Ian Hendry

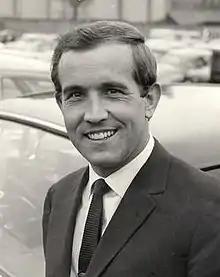
Hendry in "Live Now, Pay Later" (1962)

Ian Mackendrick Hendry (13 January 1931 – 24 December 1984) was an English actor. He worked on several British TV series of the 1960s and 1970s, including the lead in the first series of "The Avengers" and "The Lotus Eaters." He was nominated for two BAFTA Awards for his film work: Most Promising Newcomer to Leading Film Roles for "Live Now, Pay Later" (1962) and Best Actor in a Supporting Role for "Get Carter" (1971).